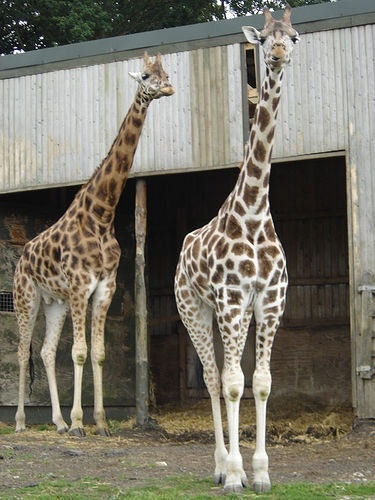
A couple of giraffe standing next to a wooden structure.
two giraffes are outside of their housing unit
The two giraffes are standing close together outside.
a couple large giraffes standing next to a bulding
some giraffes standing in front of a white building